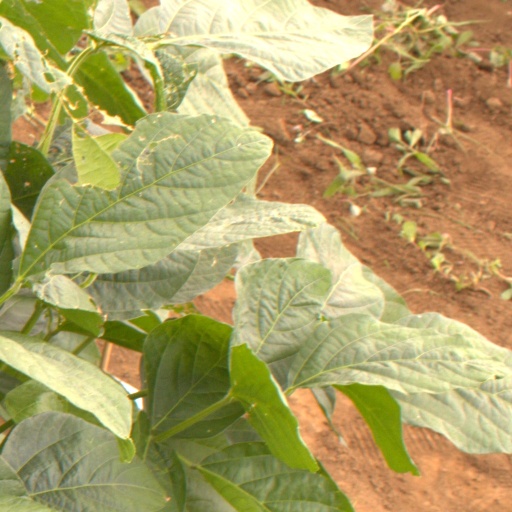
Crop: soybean